History of the Eastern Orthodox Church

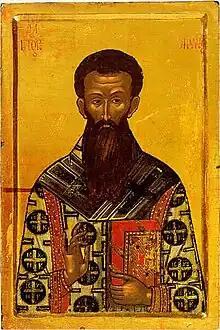
Gregory Palamas

Under church tradition the practice of Hesychasm has it beginnings in the bible, Matthew 6:6 and the Philokalia. It is a form of constant purposeful prayer or experiential prayer, explicitly referred to as contemplation. The tradition of contemplation with inner silence or tranquility is shared by all Eastern asceticism movements, having its roots in the Egyptian traditions of monasticism exemplified by such Orthodox monastics as St Anthony of Egypt. The Hesychasts stated that at higher stages of their practice they reached the actual contemplation-union with the Tabor Light, i.e., Uncreated Divine Light or photomos seen by the apostles in the event of the Transfiguration of Christ and Saint Paul while on the road to Damascus. It is depicted in icons and theological discourse as tongues of fire.